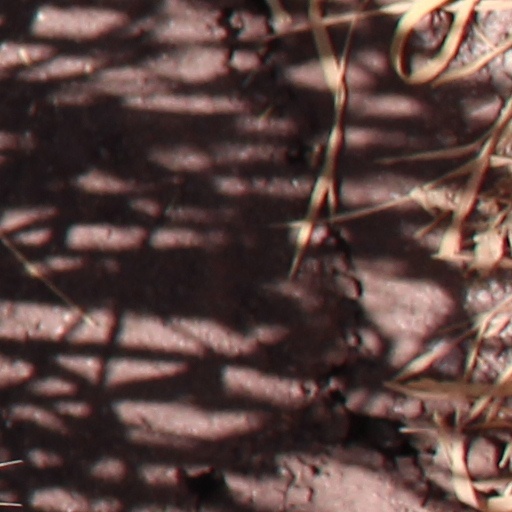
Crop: wheat